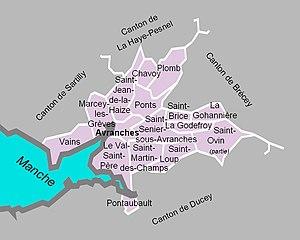
Carte du canton d'Avranches en 2012.
Le canton d'Avranches est un canton français, situé dans le département de la Manche et la Normandie. À la suite du redécoupage cantonal de 2014, les limites territoriales du canton sont remaniées. Le nombre de communes du canton passe de 15 et une fraction à 20.